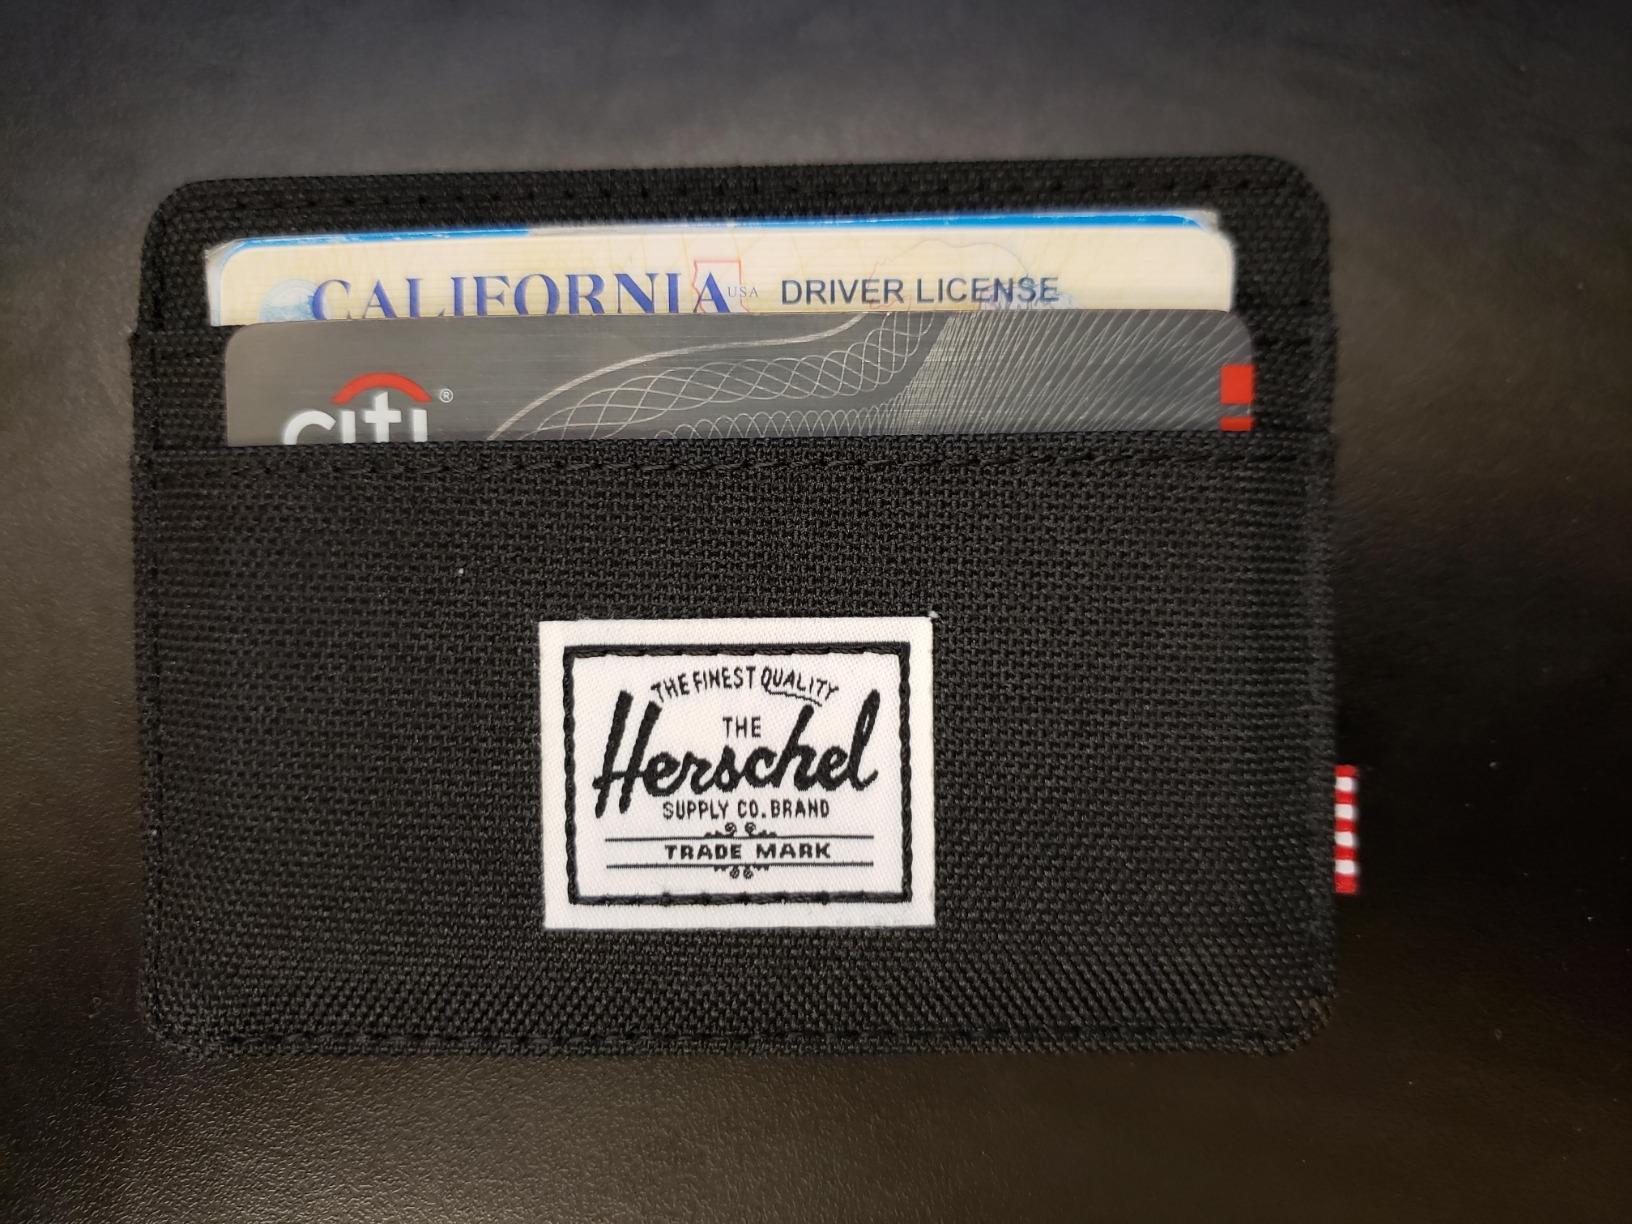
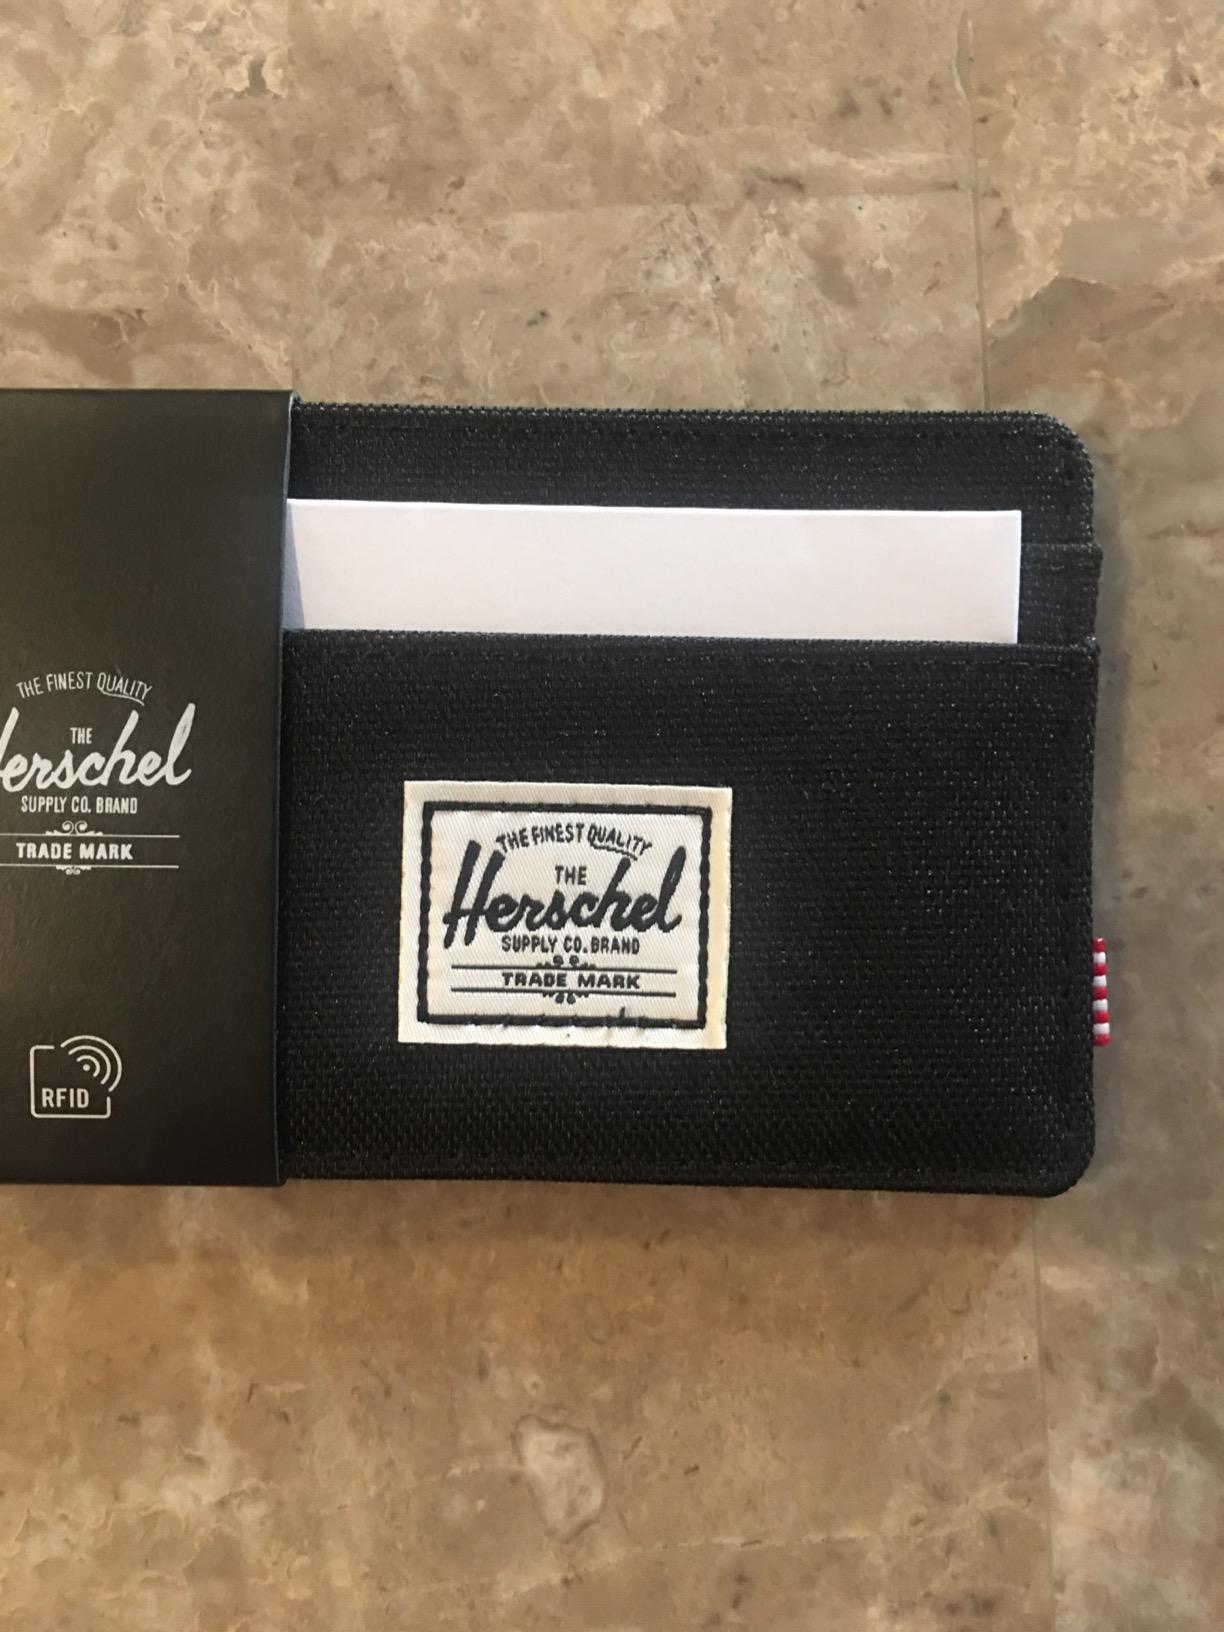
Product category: accessories_wallet
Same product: yes